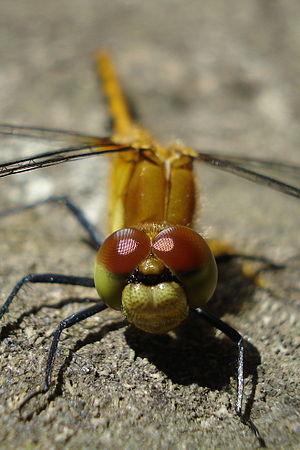
Le sympétrum éclaireur est une espèce de libellules du genre Sympetrum. On la retrouve au nord des États-Unis et au Canada, au sud de l'Ontario et au sud du Québec. Les mâles adultes sont identifiables par un visage blanc distinctif et un corps rouge.